Marock

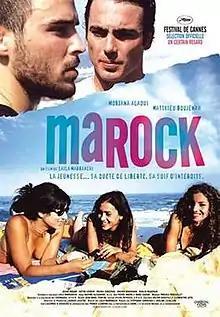
"Marock"

Marock is the 2005 Moroccan film by director Laïla Marrakchi. The film was 2006's most successful film in Morocco, taking more than 3 million dirhams at the Moroccan box-office, according to TelQuel. It was very controversial as it deals with a Muslim-Jewish romantic relationship between two young people in Casablanca, Morocco, Rita and Youri.